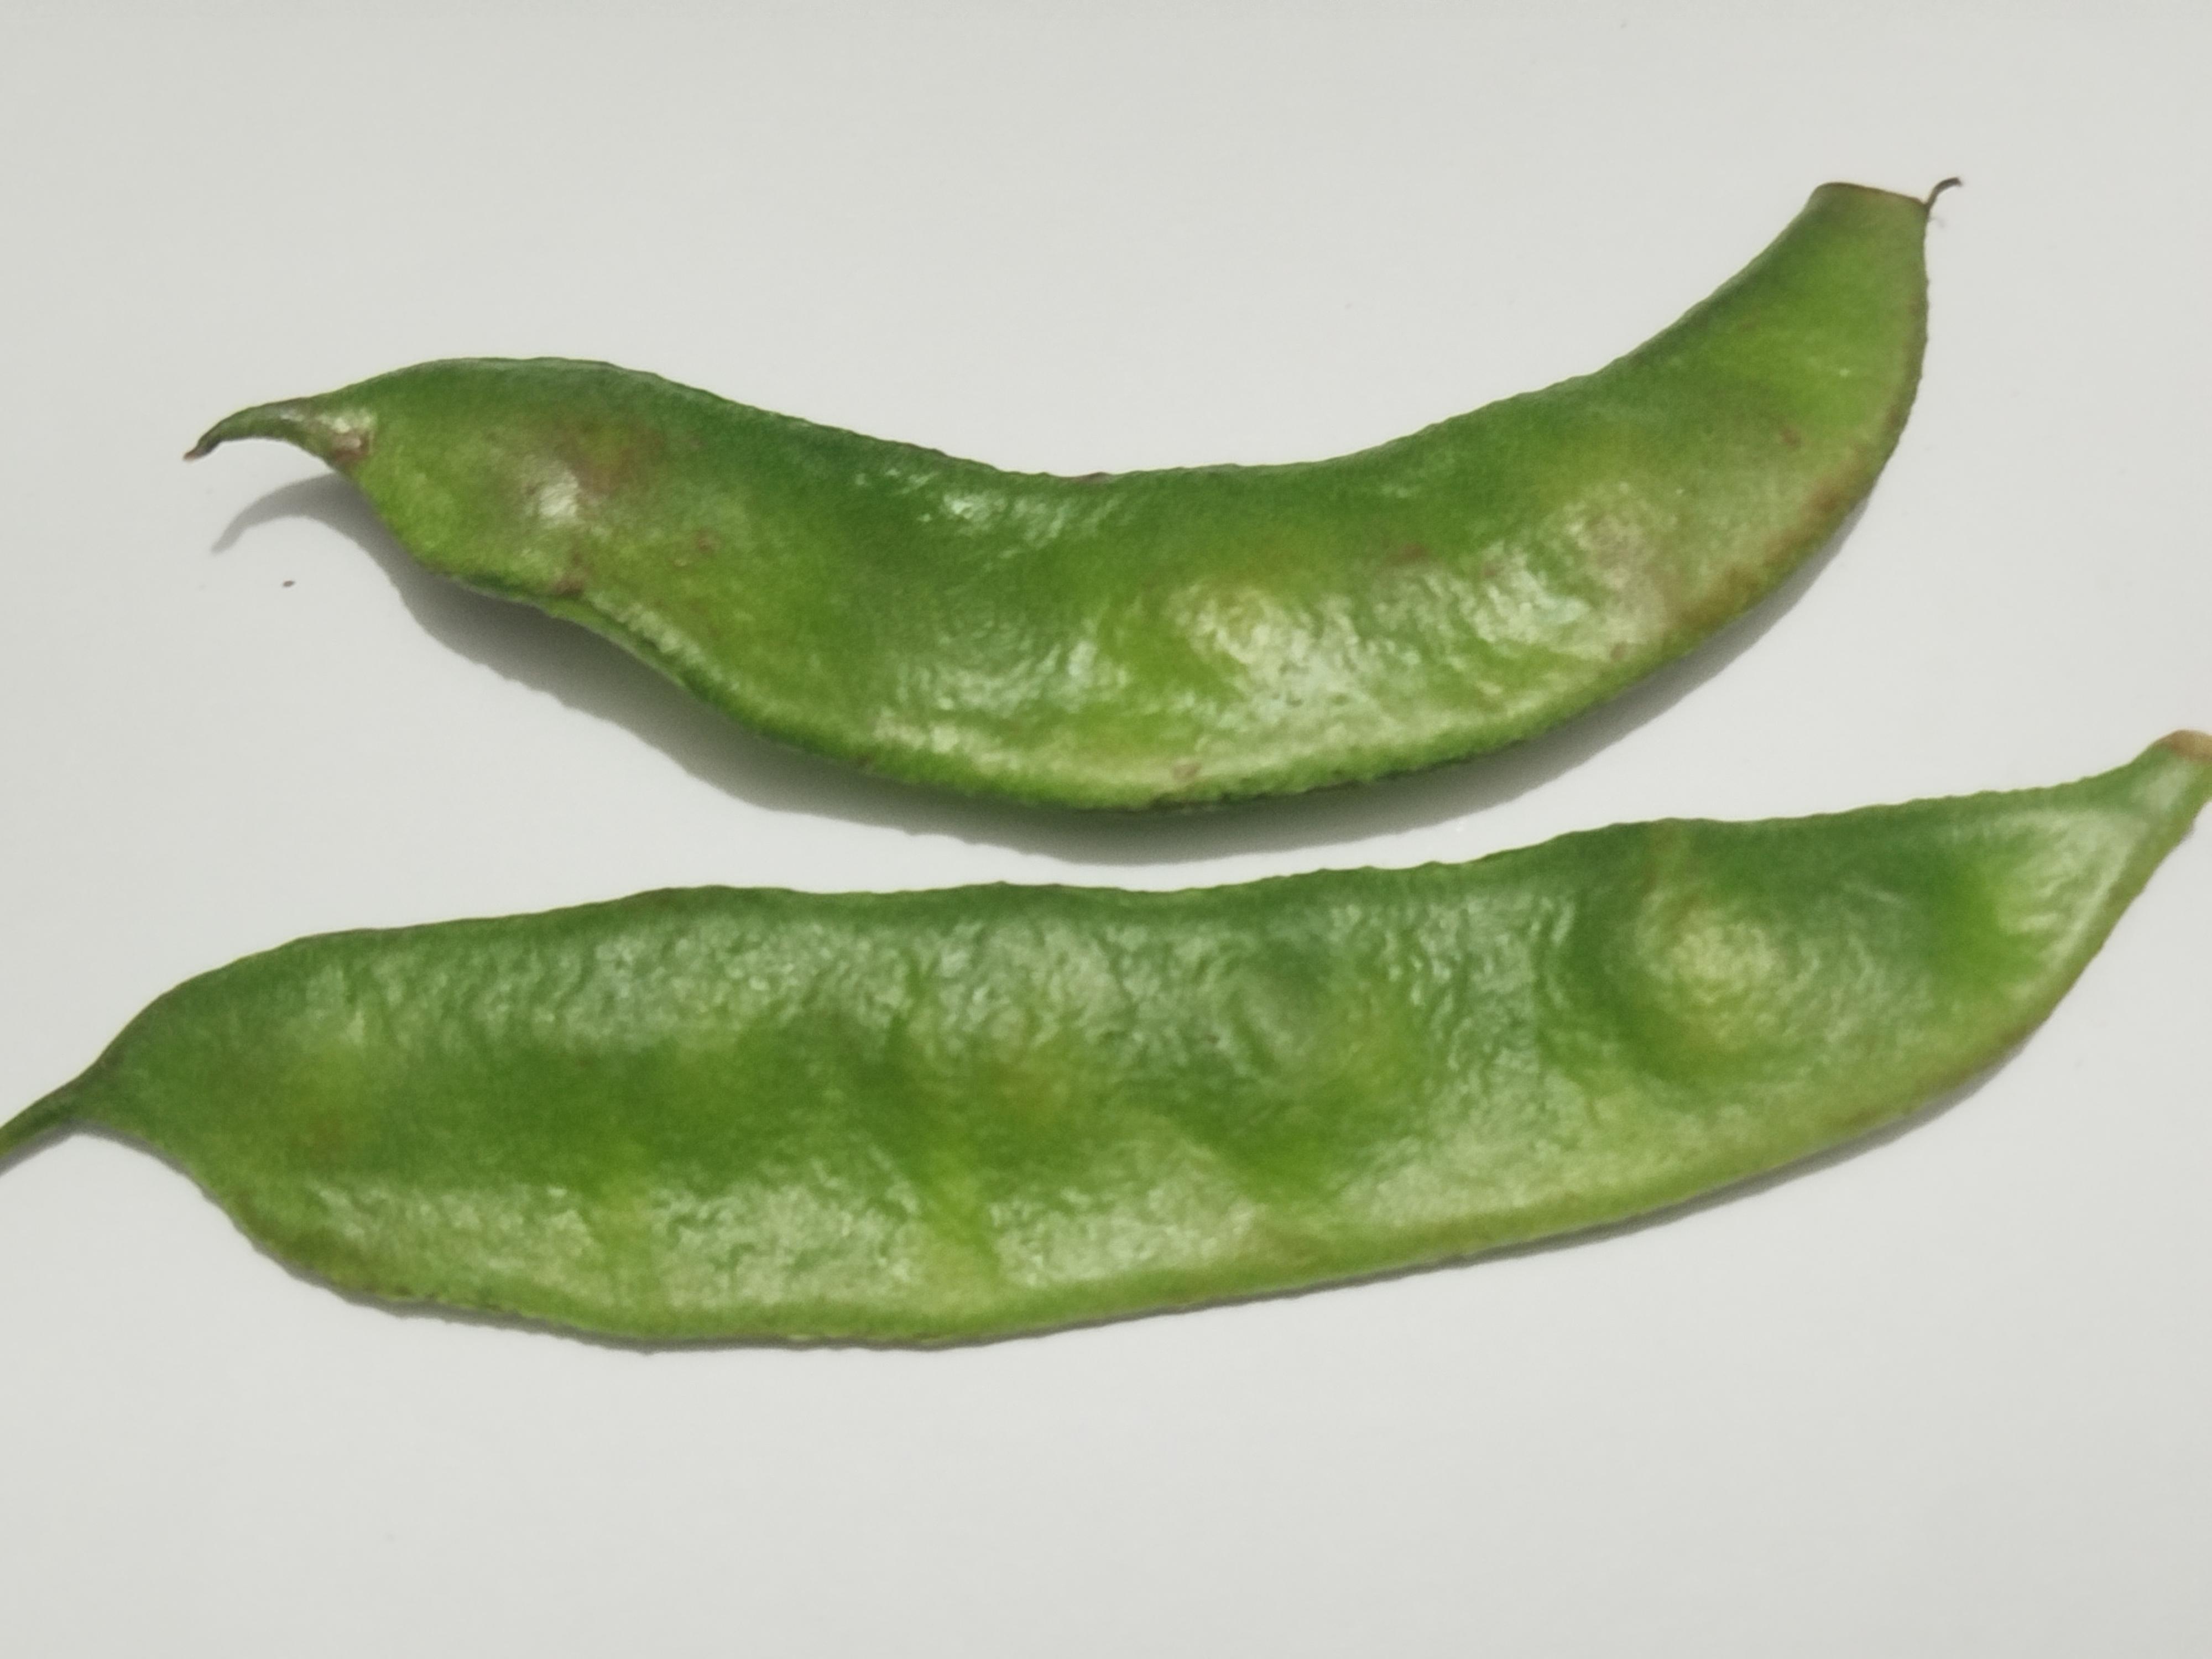
Label: Bean